2011 Super Outbreak

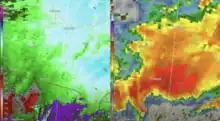
Radar image showing the supercell and hook echo of the storm that produced the Smithville tornado.

A statewide review by emergency management officials recorded 249 fatalities in Alabama as of the morning of April 30, 23 of which were not tornado-related. Eventually, a total of 238 tornado-related deaths would be confirmed in the state. Damage and power outages in the Huntsville area were so widespread that at one point over 650,000 people were out of power in the Tennessee Valley Authority system. The EF5 tornado that struck Hackleburg and Phil Campbell damaged main high-transmission power lines coming from Browns Ferry Nuclear Plant near Tanner. These towers were the main supply of electrical power to much of North Alabama, and some were without power for two weeks. The tornado just missed the Limestone Correctional Facility, which less than a year later would be struck by another tornado.